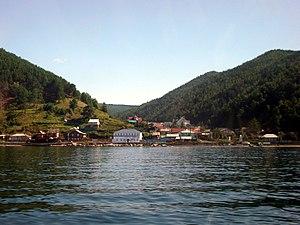
Le Parc national Pribaikalsky couvre la côte sud-ouest du lac Baïkal, dans le sud-est de la Sibérie. Il a été fondé en 1986 et couvre une surface de 4 173 km². La bande côtière comprend certaines crêtes de montagne à l'ouest, ainsi que des îles comme l'île d'Olkhon à l'est. Il est situé à environ 50 km au sud-est de la ville d'Irkoutsk. Le parc est géré avec trois autres réserves naturelles, et est une composante majeure du site du Patrimoine mondial de l'UNESCO "Lac Baïkal". La rivière Angara, qui est la sortie du Lac Baïkal à l'ouest, dans le bassin du fleuve Ienisseï, traverse le parc. Le parc a de très hauts niveaux de biodiversité et d'espèces endémiques.